Rooplo Kolhi

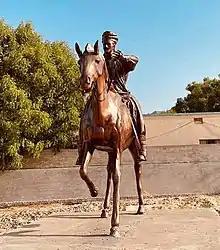
Statue of Amar Shaheed Rooplo Kolhi in Nagarparkar, Sindh, Pakistan.

Rooplo Shamtoji Kolhi fought against the British Rulers in Karoonjhar Mountains at Nagarparkar of District Tharparkar, Sindh. His birth name was Rupaji Gohil. The British hanged him on 22 August 1858 with his companions. His anniversary is celebrated on August 22 every year by a faction of Jeay Sindh Qaumi Mahaz. He was the last commander of rebels hanged by the British officials.